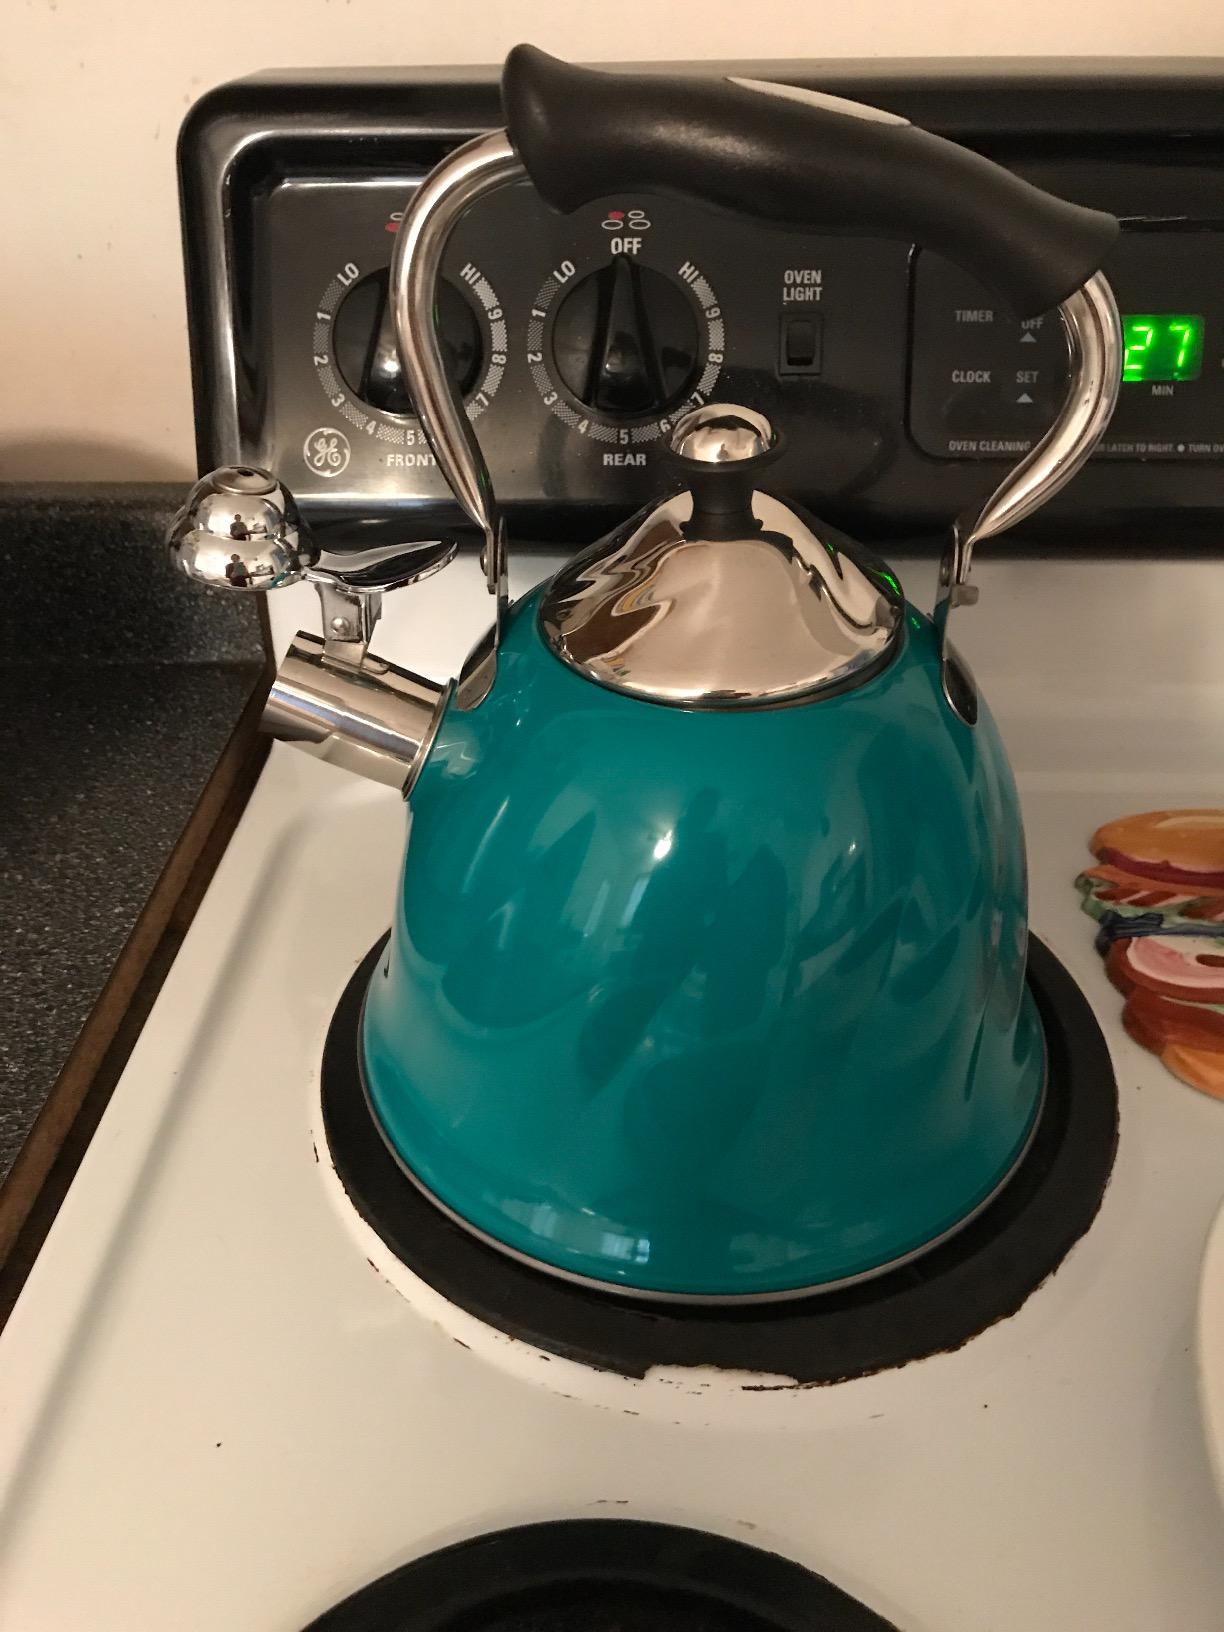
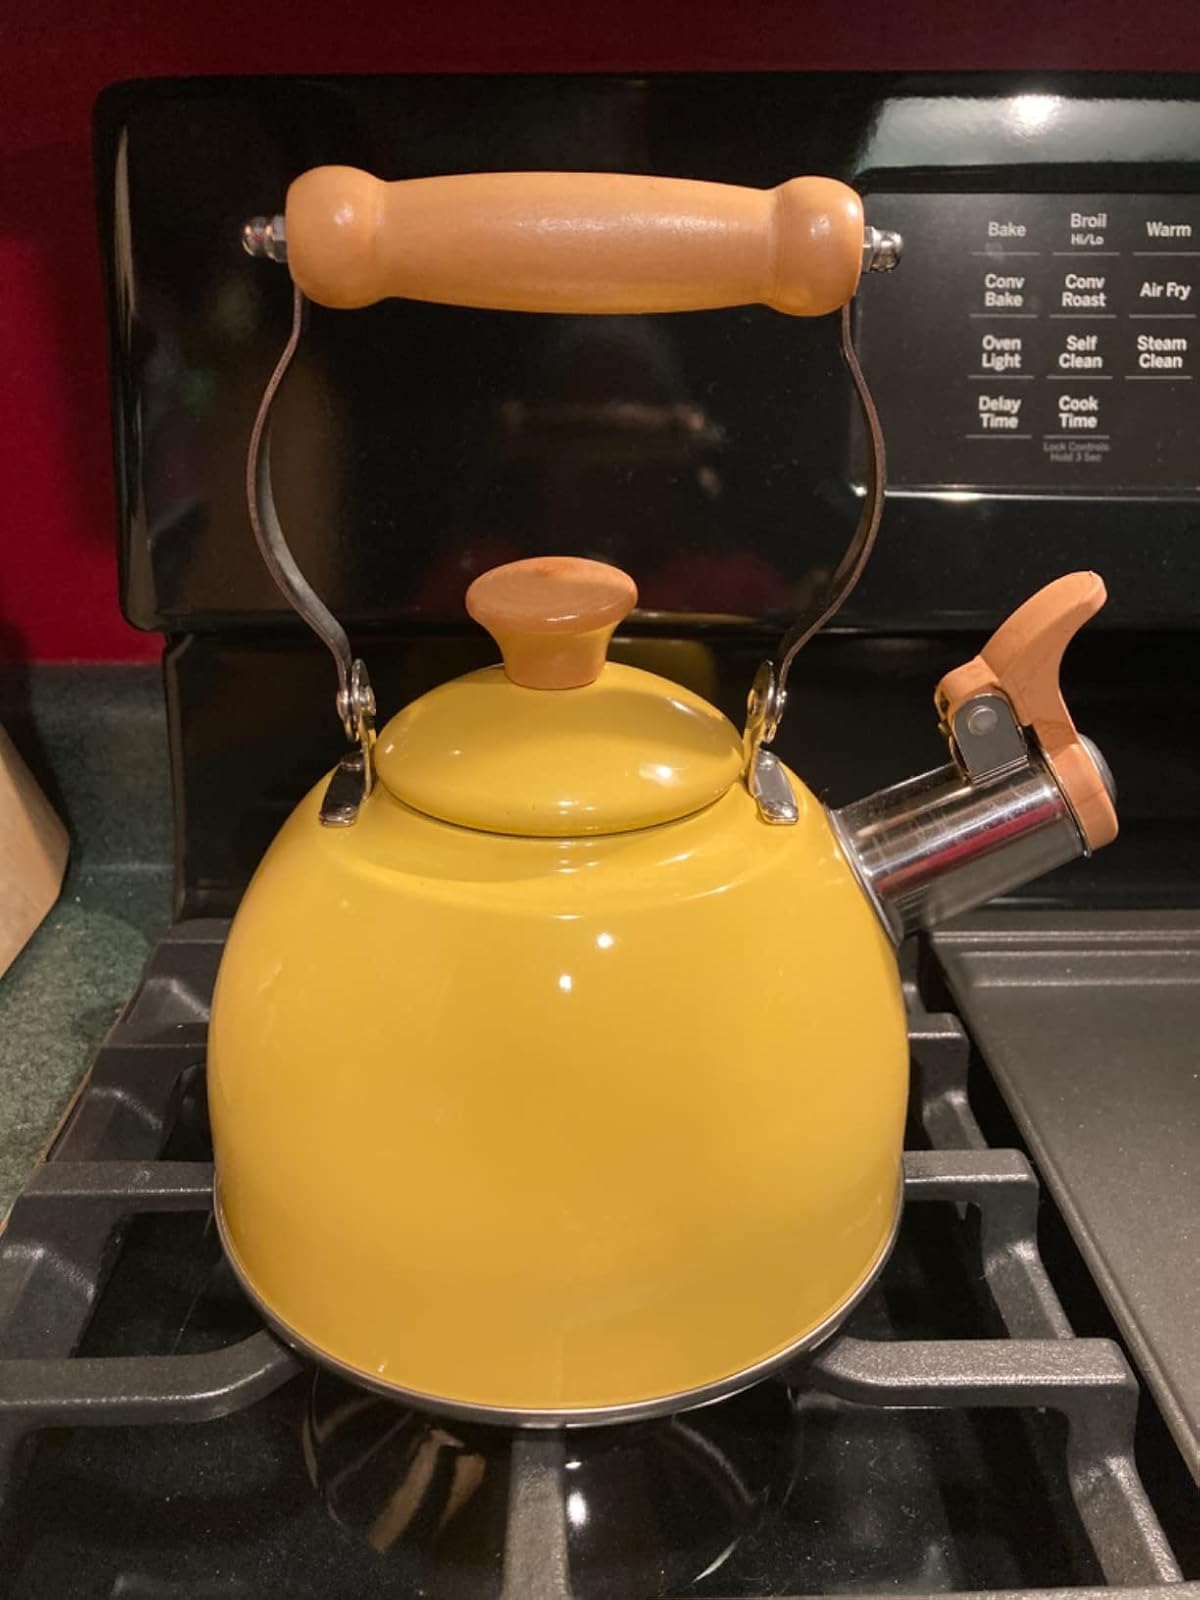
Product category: items_kettle
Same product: no